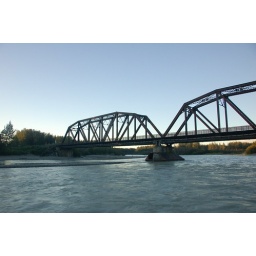
Railroad bridge across the Chulitna River near the jet boat dock